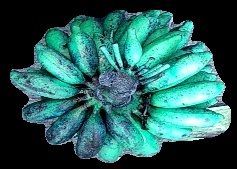
Variety: rasbale
Grade: grade3